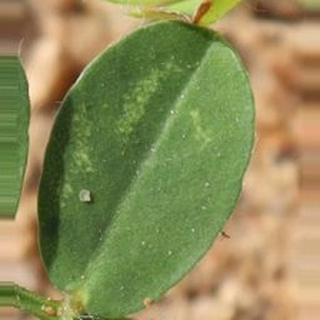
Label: healthy_groundnut